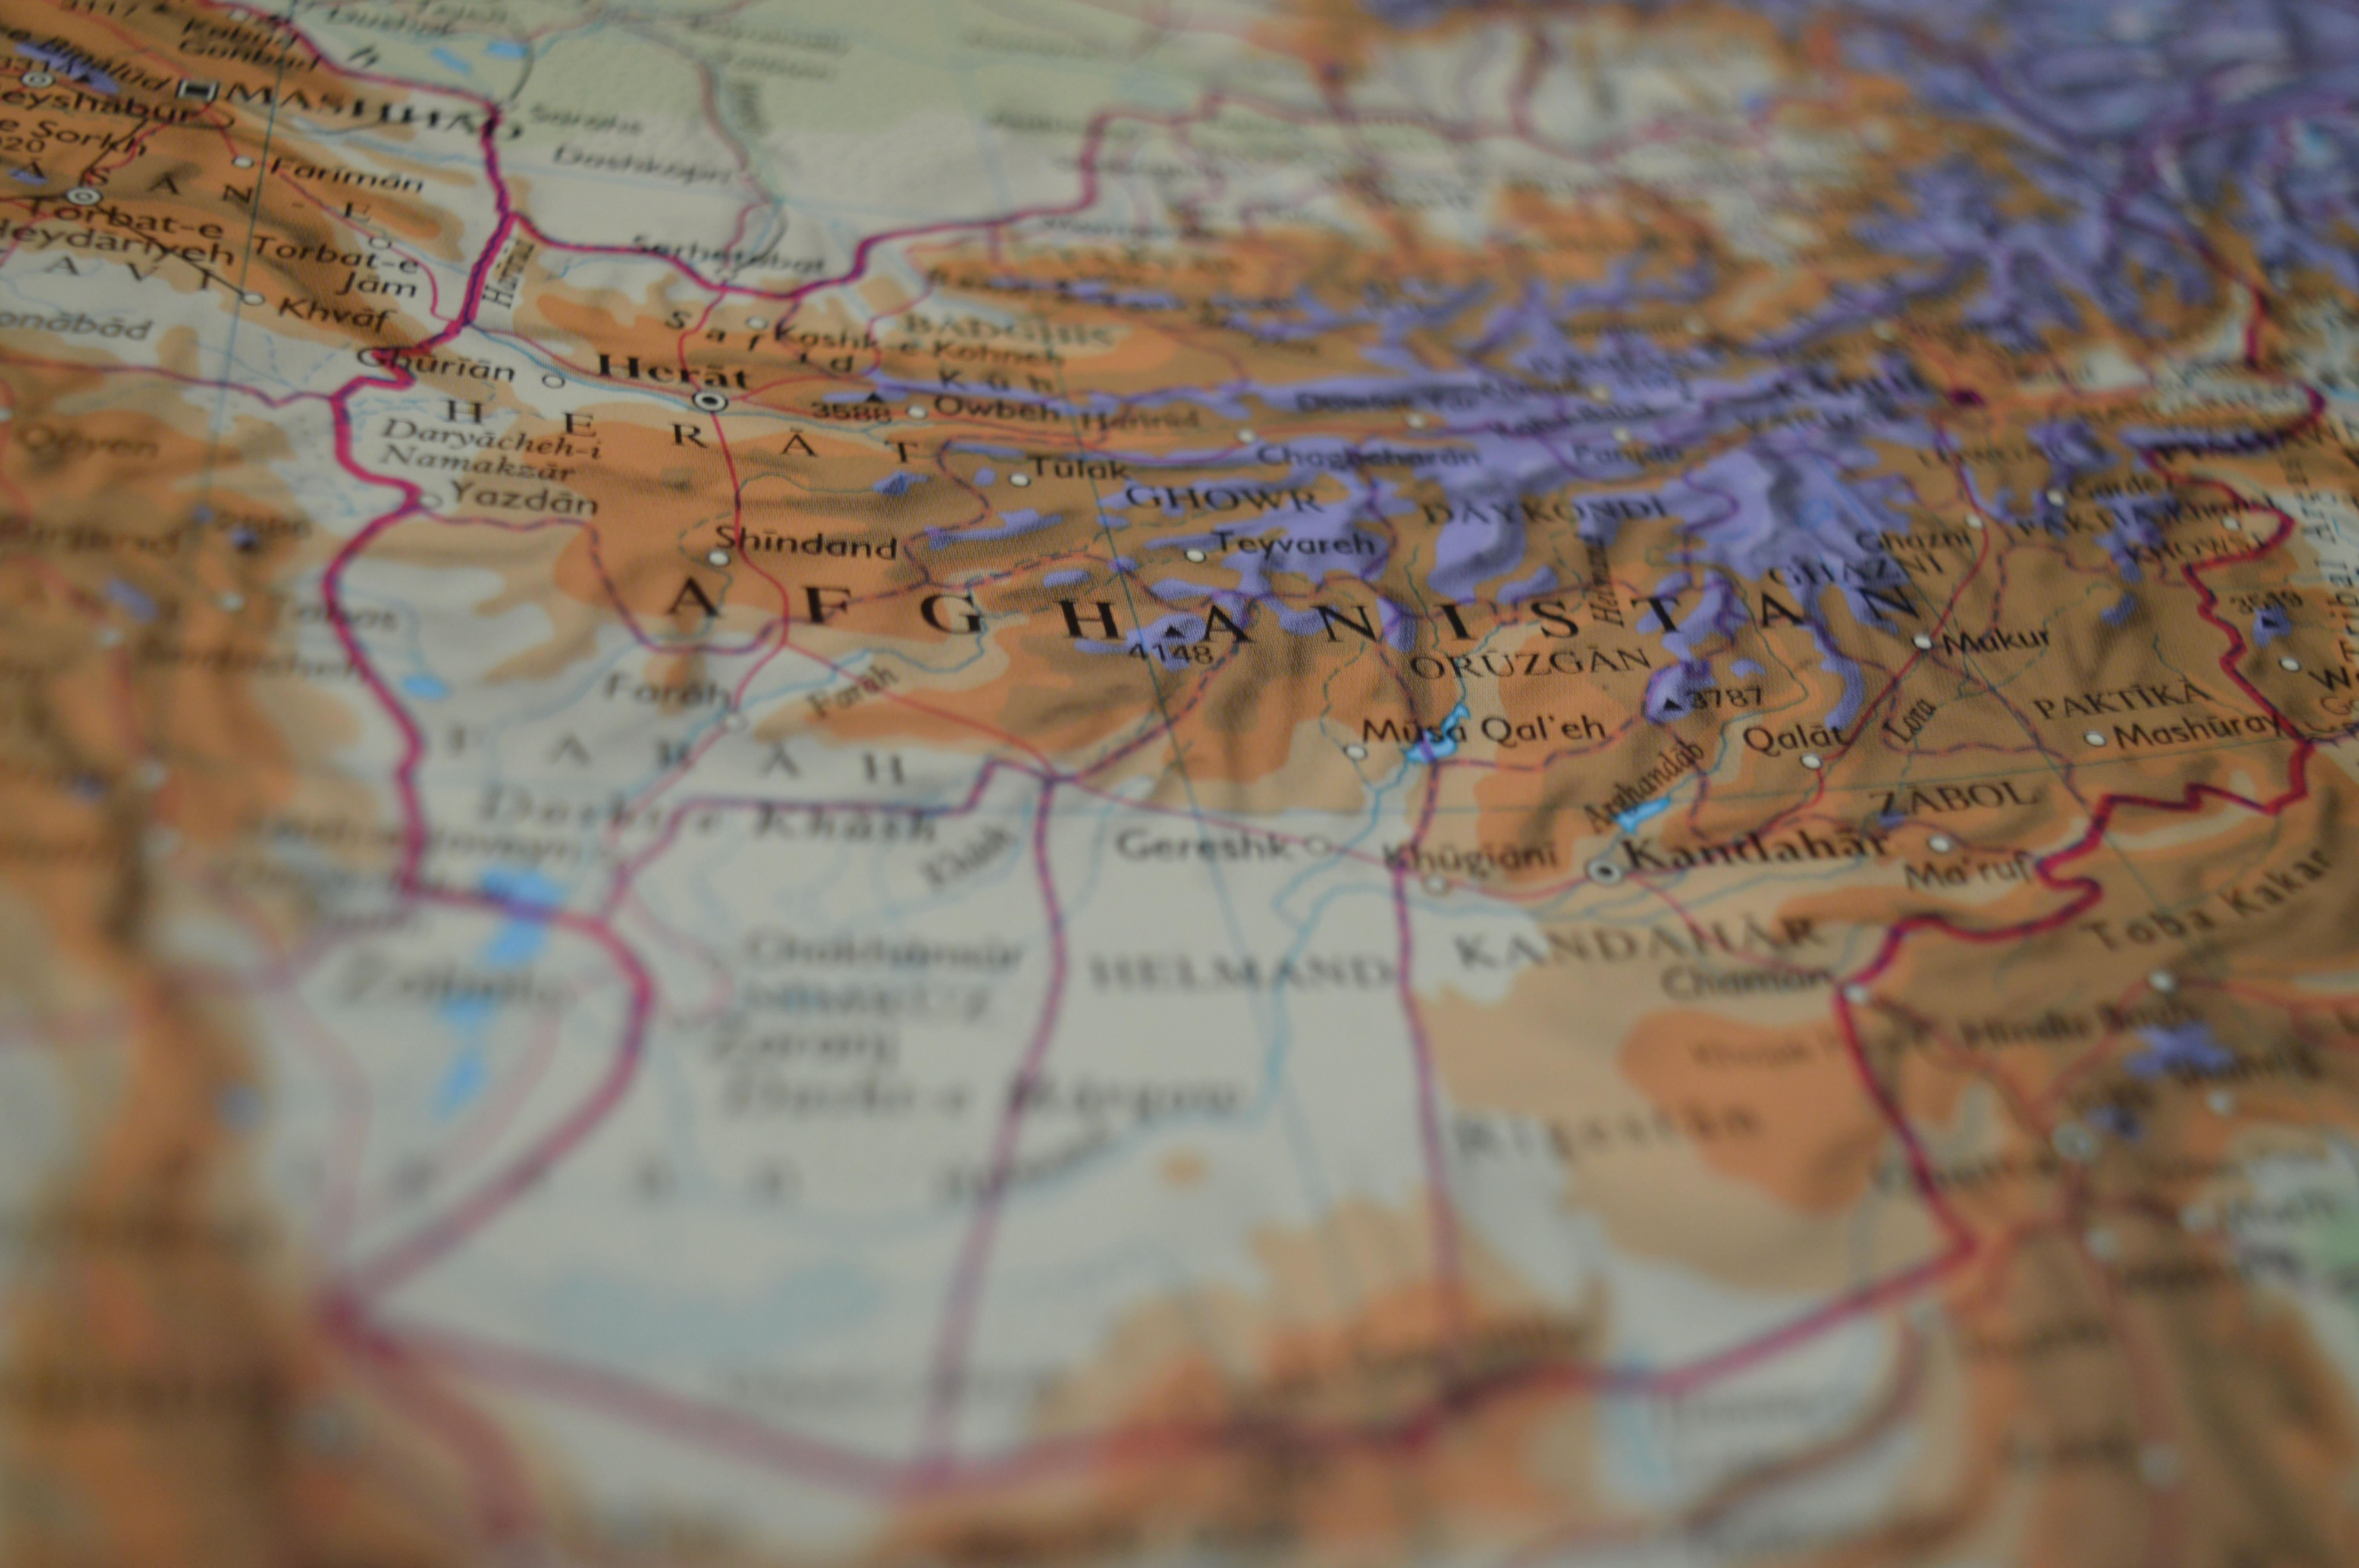
country, travel, asia, map, geography, atlas, sketch, drawing, cartography, organ, border, afghanistan, topography, middle east